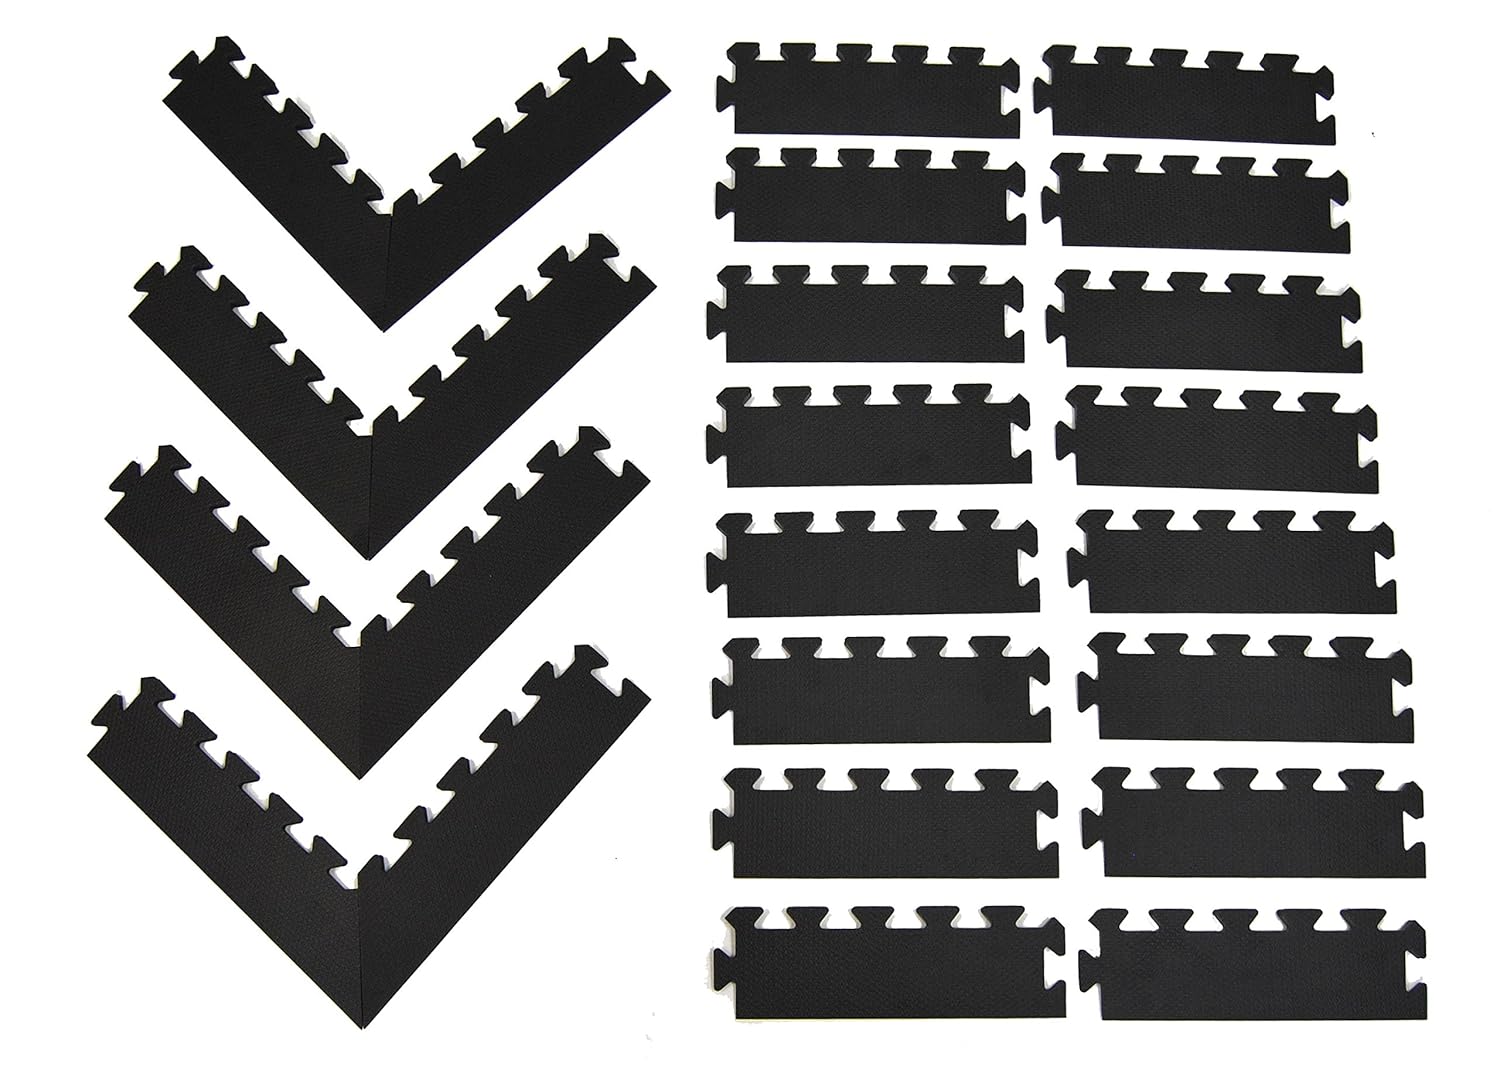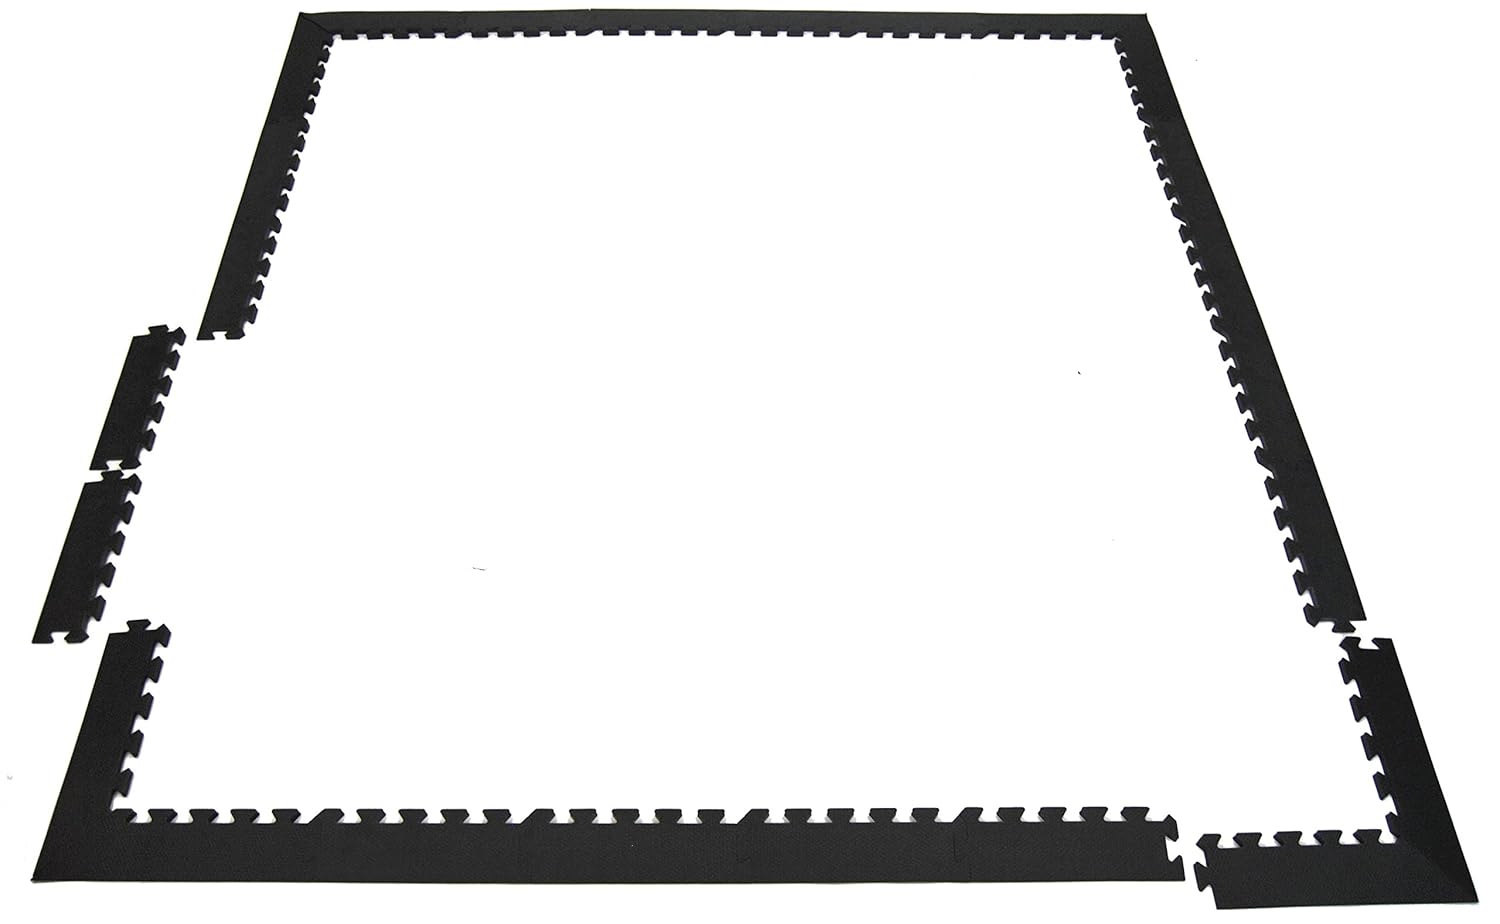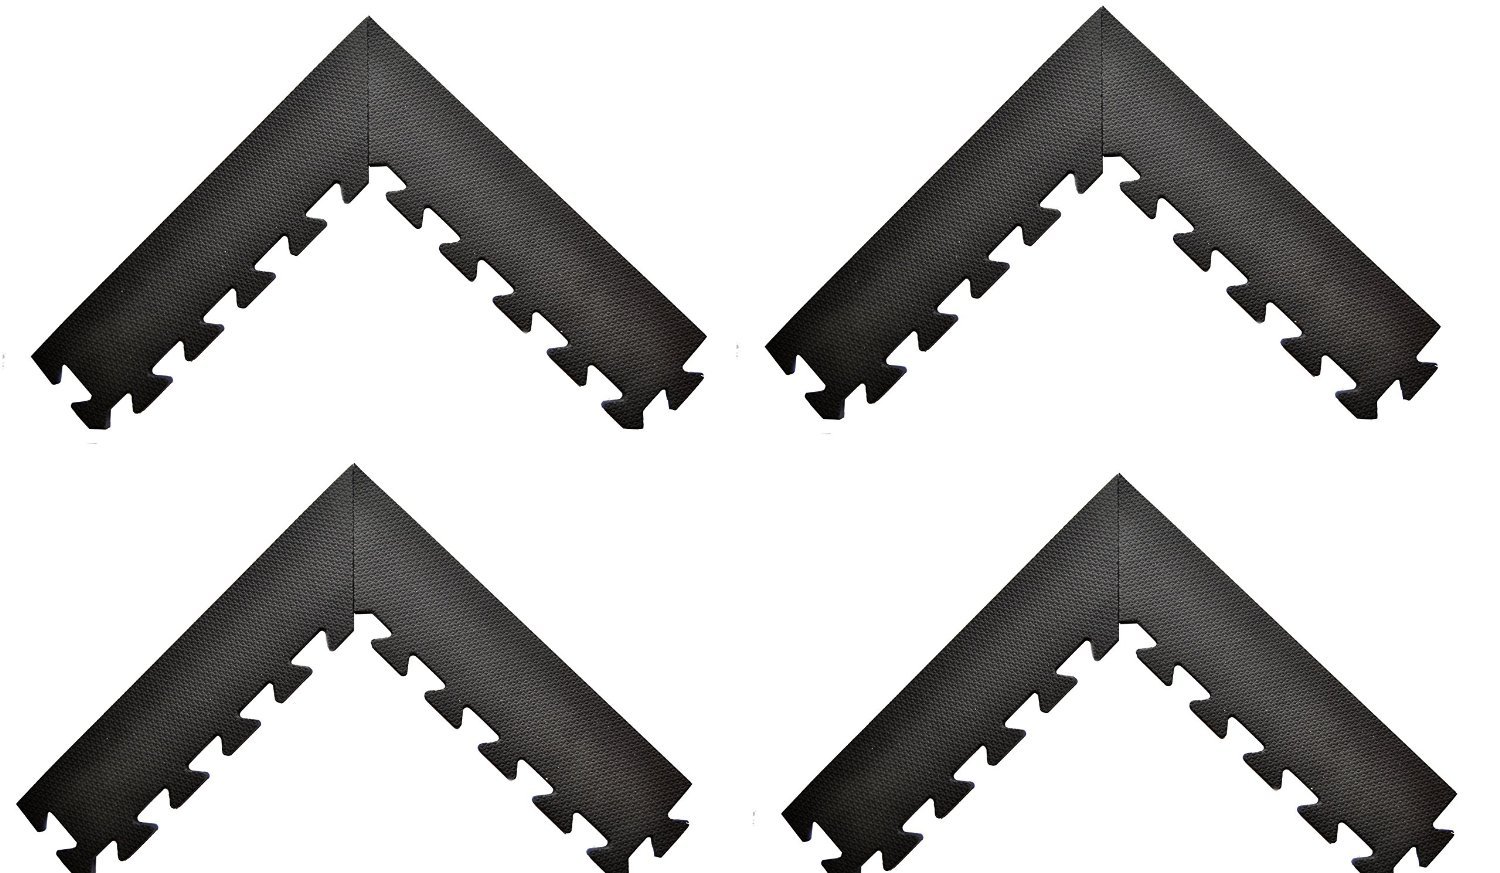
Wonder Mat Edging Package Set: 16 Sides & 4 Pairs of Corners for 6' x 6' Area (Black)
Category: Baby
Side edges are sold separately. With over 25 years of experience, as creator; eWonderWorld set the standards for foam mats & foam blocks. Unlike many competitors mats that are made in China, our mats are made in Taiwan undergoing & passing all tests for safety.
Features: These side and corner pieces are great for creating a finished look and to prevent tripping. They come in black or blue. Only interlocks with Wonder Mat (not Wondermat) | Each order comes with 16 SIDE edges. Each side piece is 12" long and 4" inches wide. | Each order comes with 4 pairs of CORNER edges. These corner pieces come in pairs to create a perfect 90° angle. Each piece is 16" long by 4" inches wide. | These sides and corners pieces can only interlock with eWonderWorld 12" x 12" or 24" x 24" mats. | This set is specifically designed for a 6' x 6' area. Great with our 6 Colors and 5 Colors set.